England–Scotland football rivalry

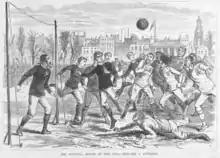
In April 1879, England beat Scotland 5–4 at The Oval

According to "The Scotsman" newspaper of 2 December 1872, there were only about ten football clubs in Scotland. These early international matches helped to increase the popularity of association football in Scotland. The first official match was held on 30 November 1872, on Scotland's national saint's day, St. Andrew's Day, and it took place at Hamilton Crescent in Partick, home of the West of Scotland Cricket Club. The Scotland team was made up entirely of players from Queen's Park, the most successful Scottish club of the period. The game ended a 0–0 draw, watched by a crowd of 4000 who had paid a shilling each for admission.